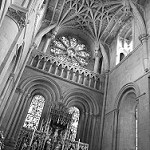
Label: B & W